Ecological pyramid

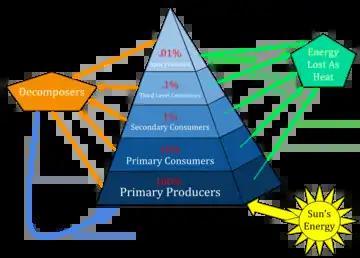
The "pyramid of energy" represents how much energy, initially from the sun, is retained or stored in the form of new biomass at each trophic level in an ecosystem. Typically, about 10% of the energy is transferred from one trophic level to the next, thus preventing a large number of trophic levels. Energy pyramids are necessarily upright in healthy ecosystems, that is, there must always be more energy available at a given level of the pyramid to support the energy and biomass requirement of the next trophic level.

An ecological pyramid (also trophic pyramid, Eltonian pyramid, energy pyramid, or sometimes food pyramid) is a graphical representation designed to show the biomass or bioproductivity at each trophic level in an ecosystem.